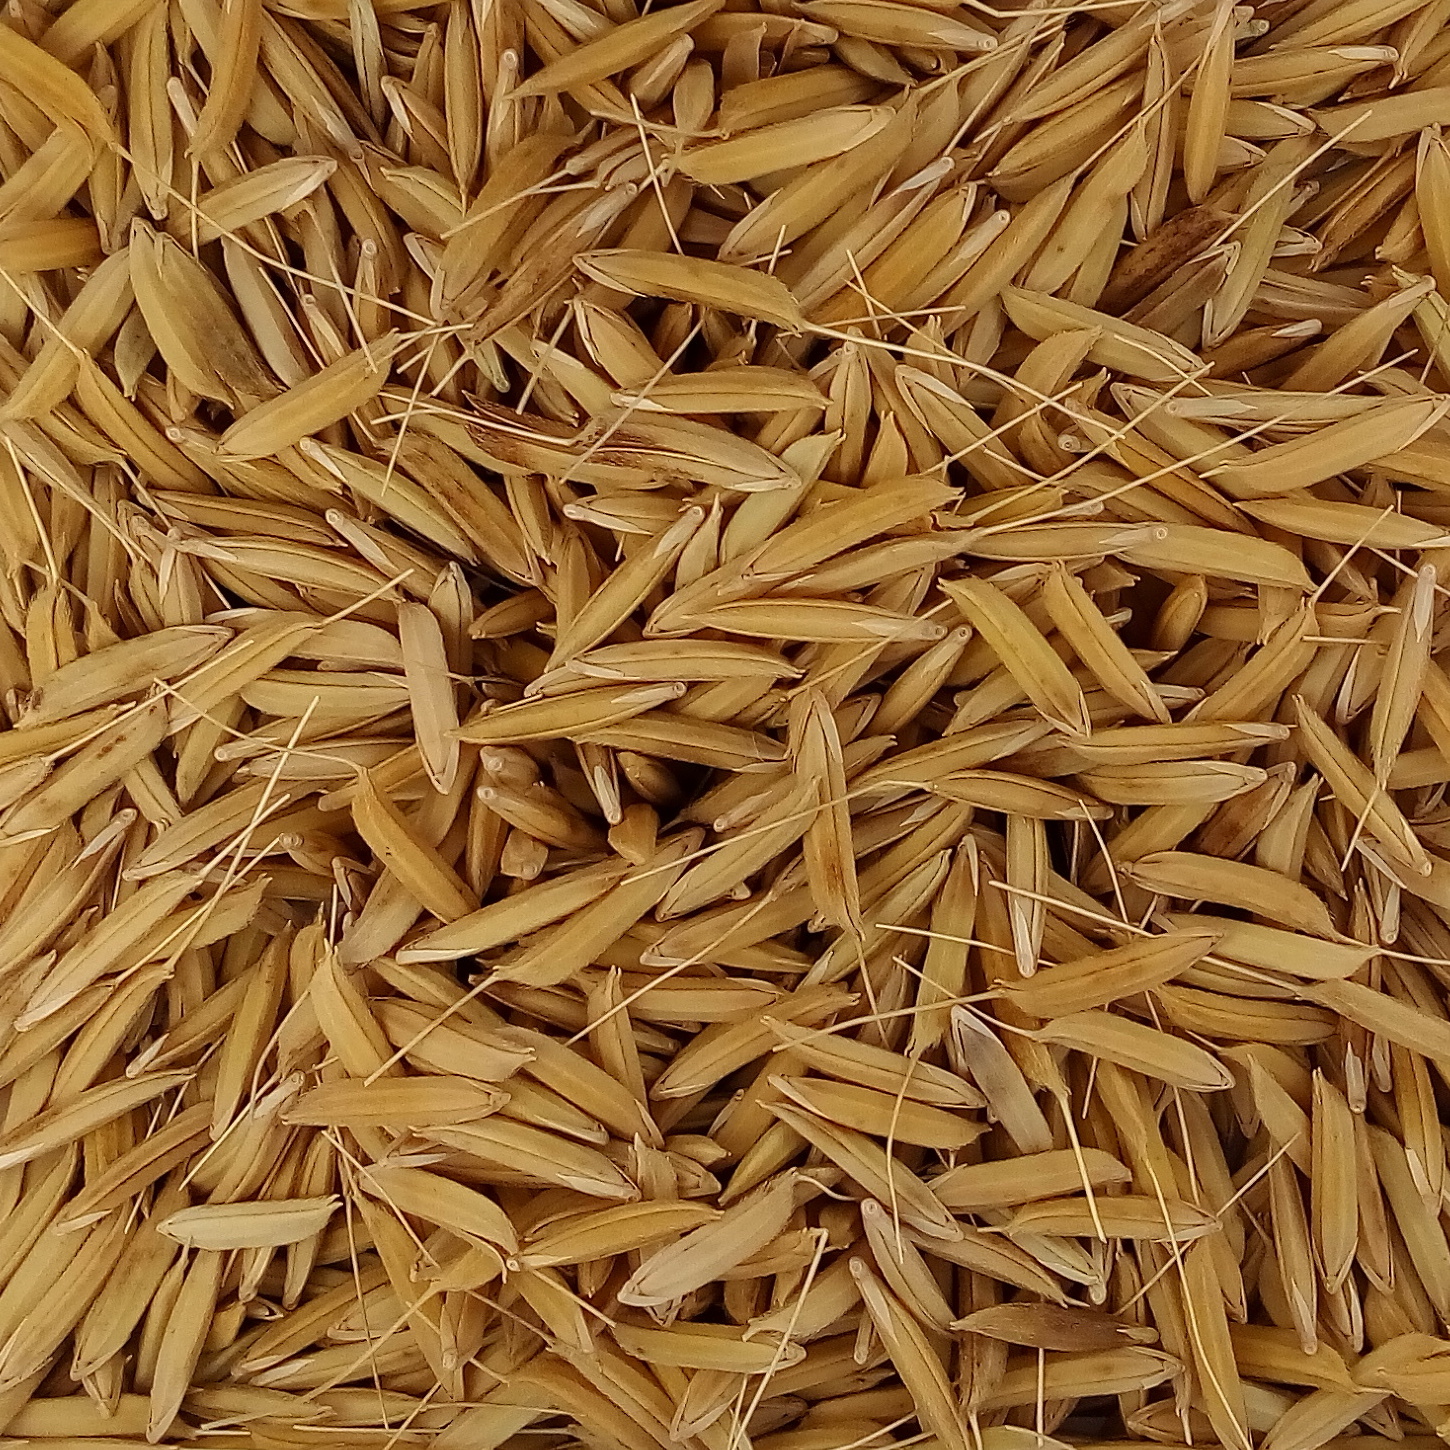
Rice seed variety: 1728